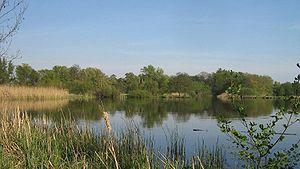
La Havel [ˈhaːfl̩] est une rivière du nord de l'Allemagne et un affluent de l'Elbe.